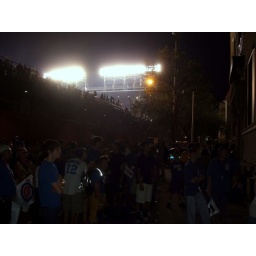
A House put a TV in the window facing out do the people could watch the game.